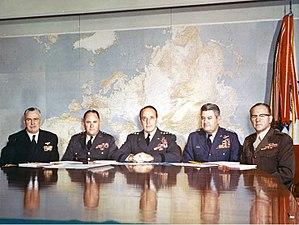
David Monroe Shoup est un général du Corps des Marines des États-Unis qui a reçu la Medal of Honor lors de la Seconde Guerre mondiale. Il est nommé 22ᵉ commandant du Corps des Marines en 1960, et, après sa retraite, il devient l'un des plus importants critiques de la guerre du Viêt Nam.